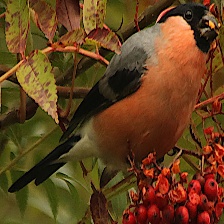
Species: EURASIAN BULLFINCH
Scientific name: PYRRHULA PYRRHULA